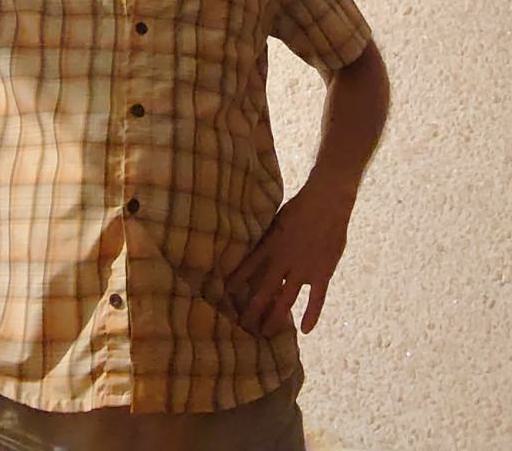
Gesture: no_gesture